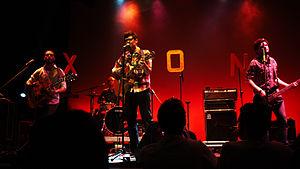
Exsonvaldes est un groupe de Pop/Rock français originaire de Paris et actif en France, Espagne, Belgique, Suisse et Allemagne. Leurs influences viennent à la fois de la scène belge et indé américaine.